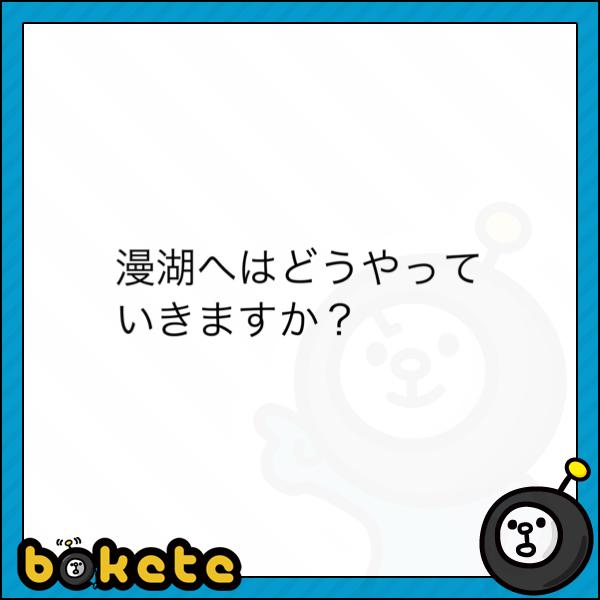
回答: さあ、羽田へビュン。